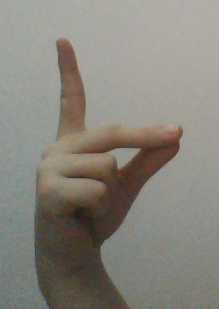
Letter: ta